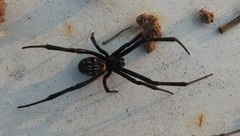
Species: Lactrodectus_hesperus